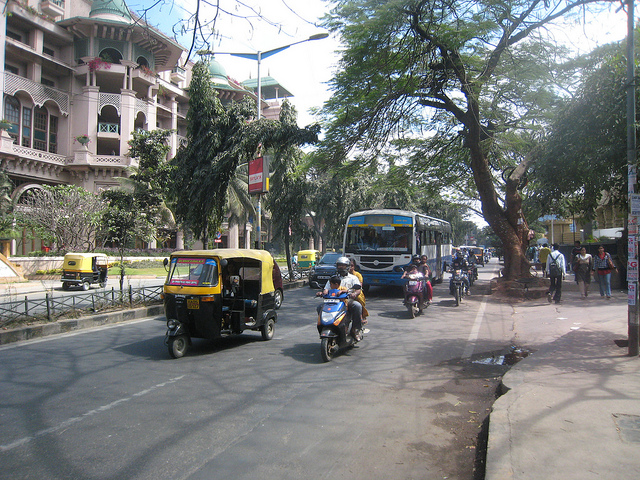
A street scene with motorcycles and a bus on the road.

A blue bus is riding down the street followed by motor bikes.

Motorcycles with passengers pass by the city bus.